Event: Nepal Earthquake
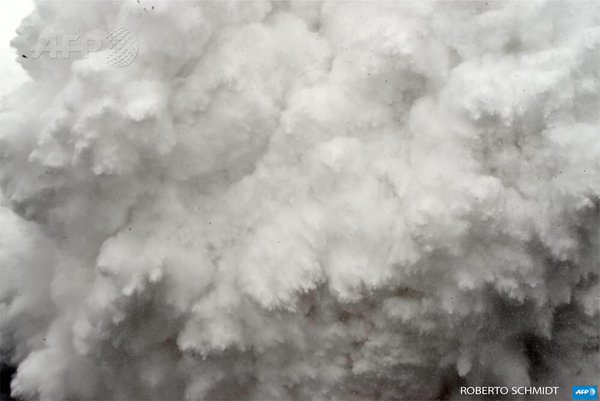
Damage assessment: no_damage